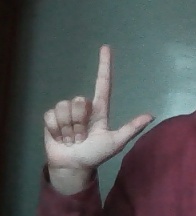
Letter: laam